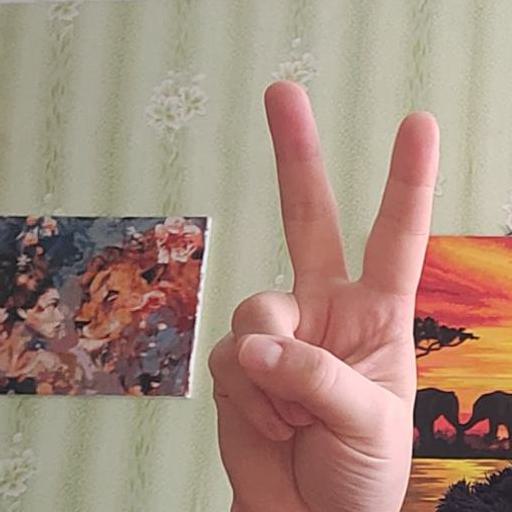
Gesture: peace